Hooking Up (film)

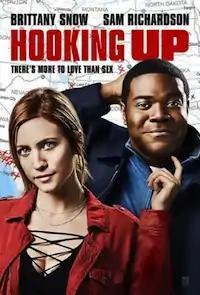
Promotional release poster

Hooking Up is a 2020 American comedy-drama film directed by Nico Raineau and starring Brittany Snow and Sam Richardson.